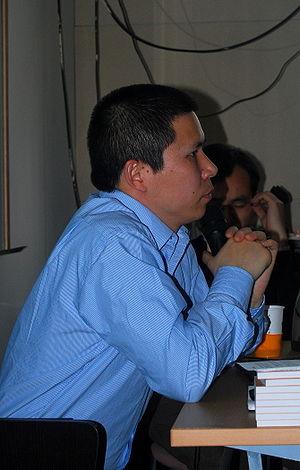
Xu Zhiyong est un Maître de conférences, de l'Université des Postes et Télécommunications de Pékin. Il fut l'un des fondateurs de l'ONG Open Constitution Initiative, et un militant actif des droits de l'homme, se portant au secours des laissés pour compte.